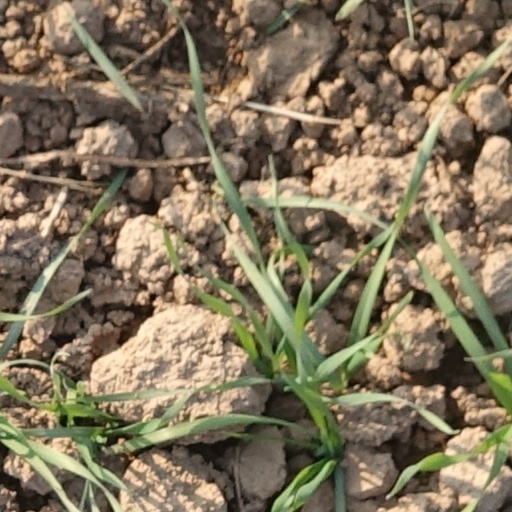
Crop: wheat